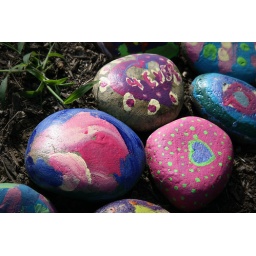
beautiful and unique rocks underneath Stephie's tree